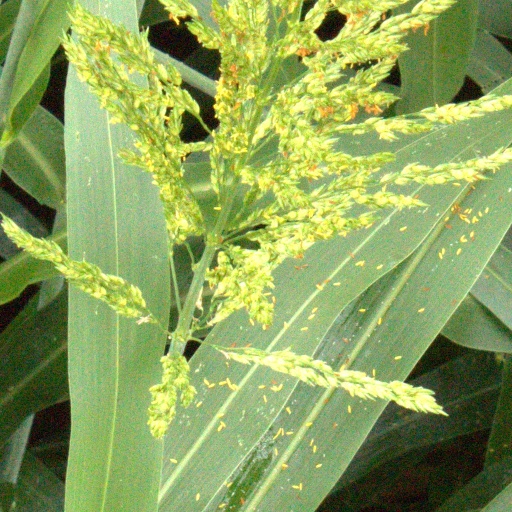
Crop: sorghum